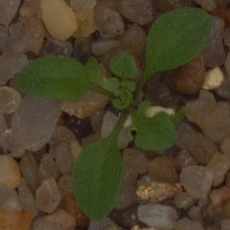
Label: shepherds_purse